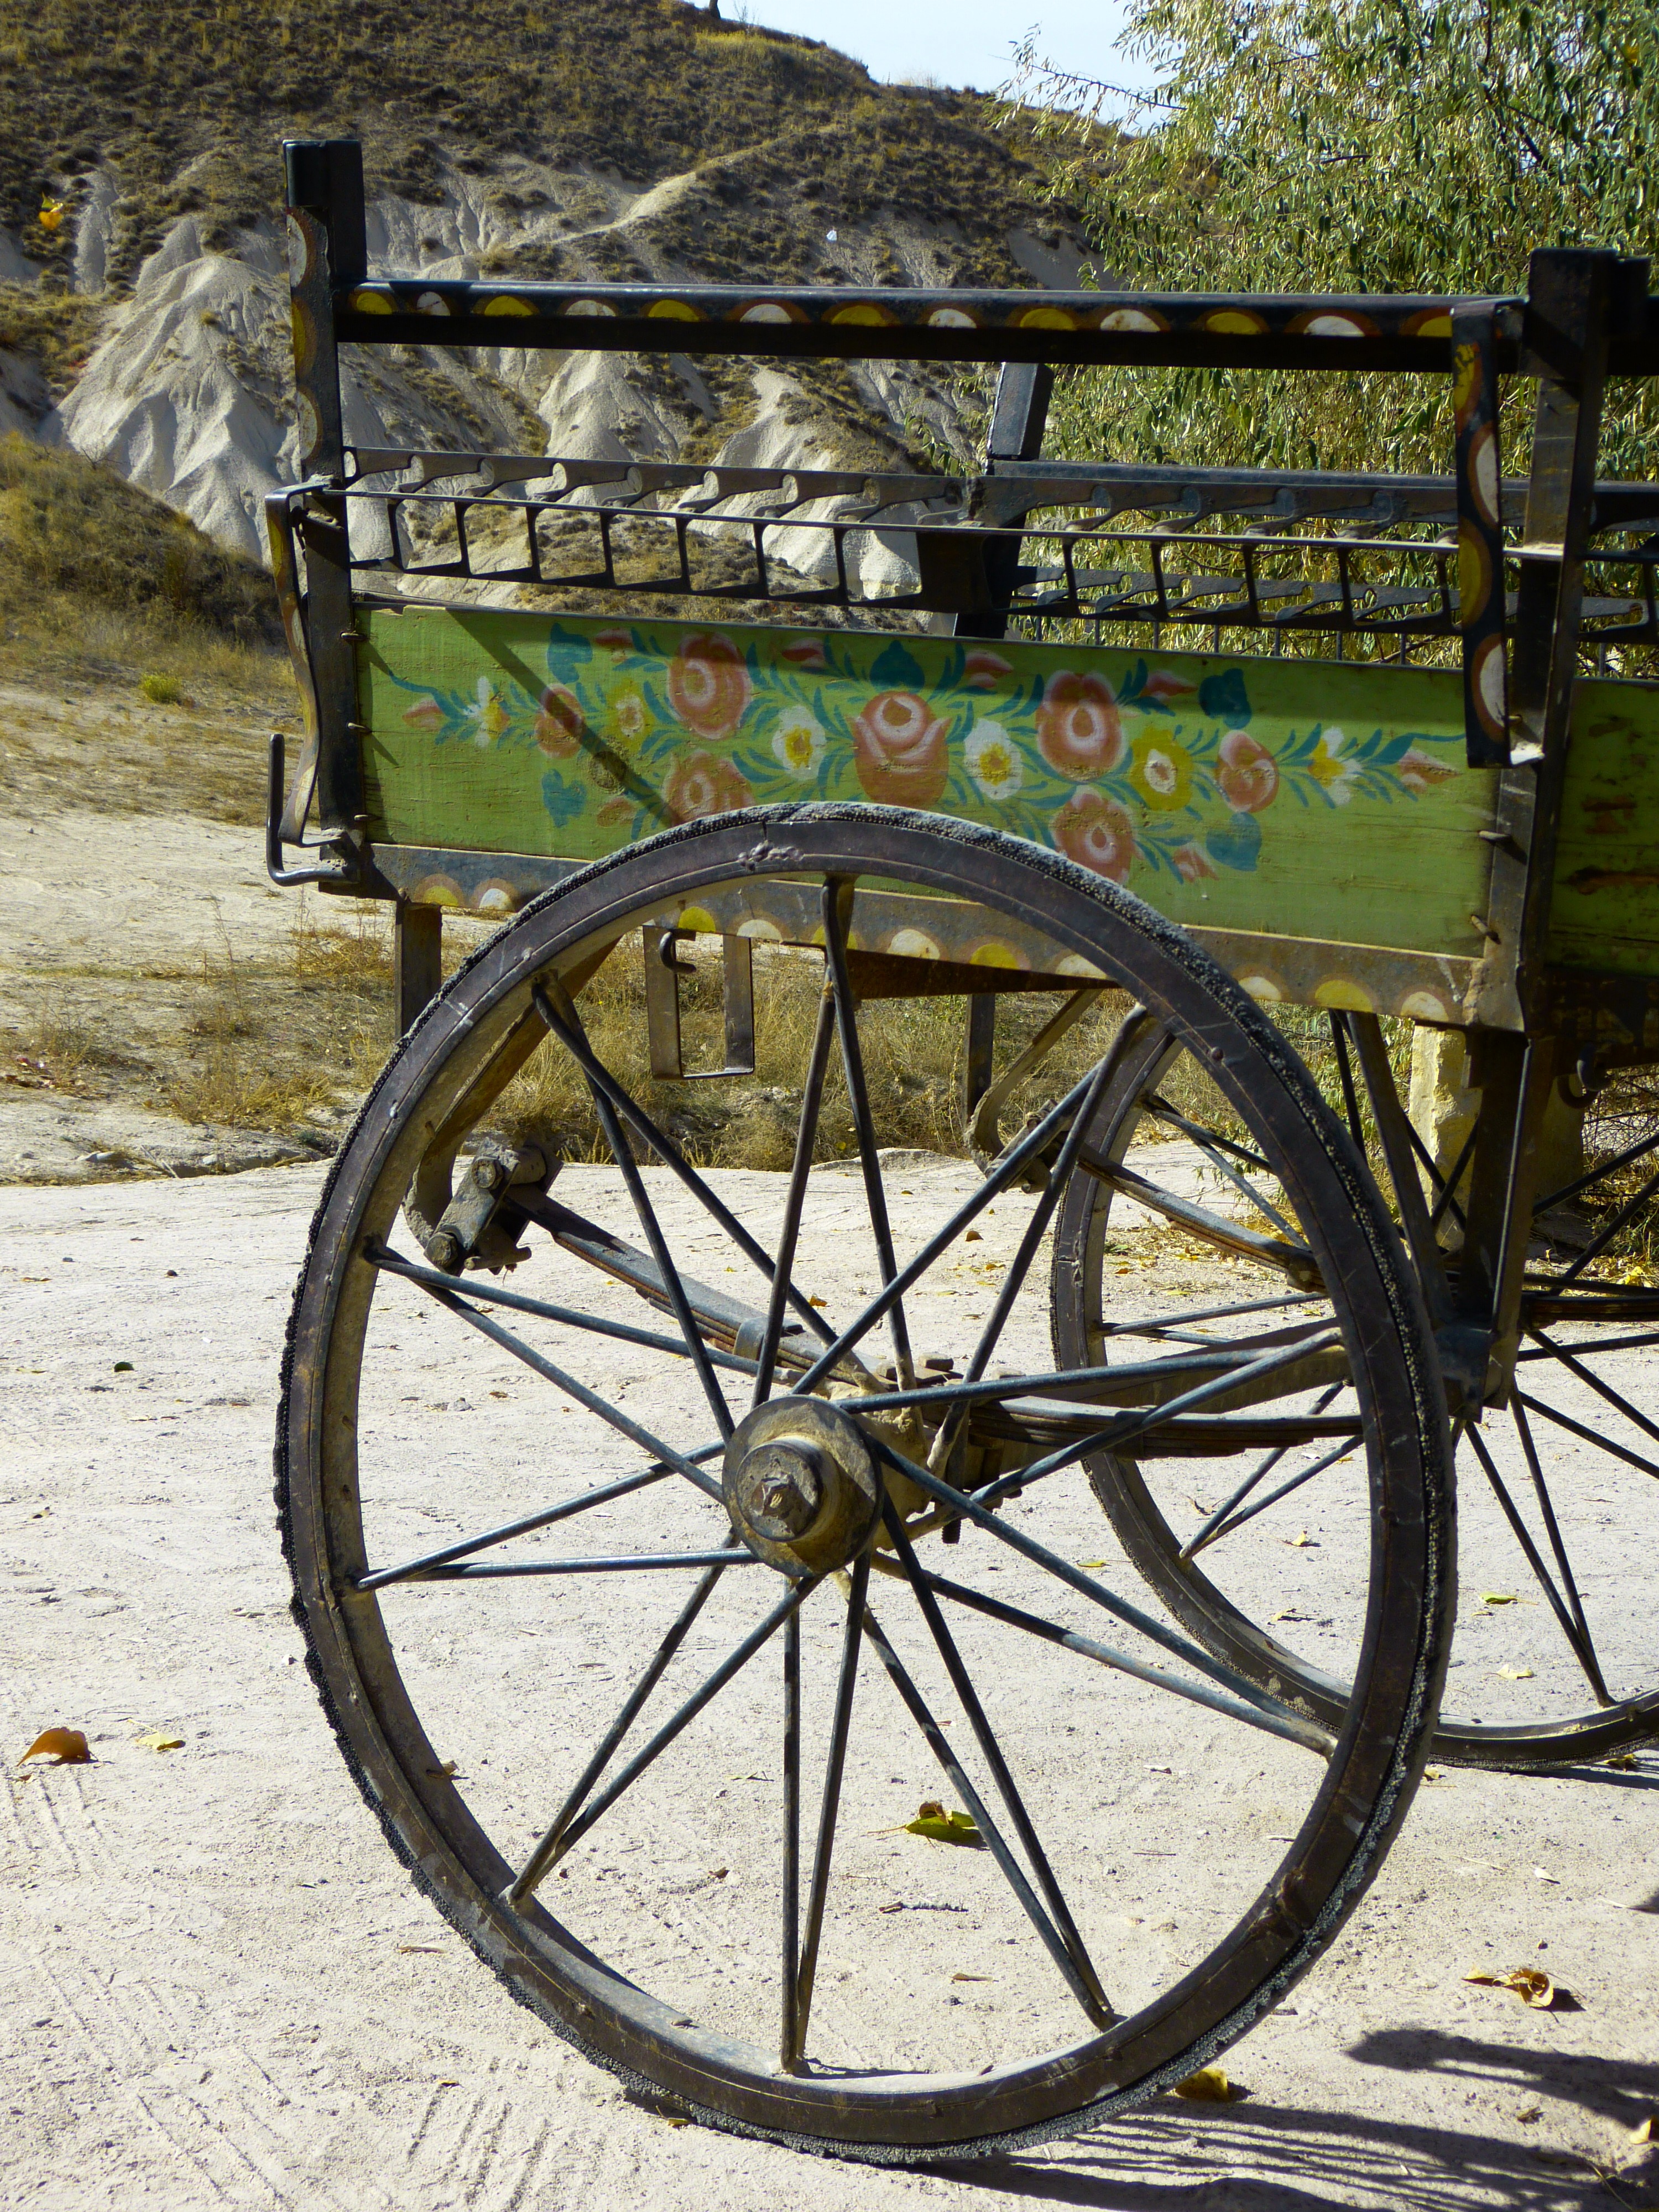
wheel, wagon, cart, bicycle, vehicle, sports equipment, spokes, carriage, coach, trailers, axis, land vehicle, horse and buggy